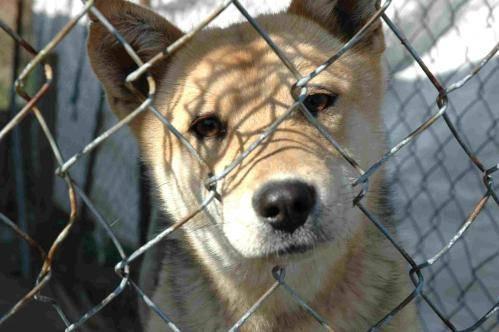
dog